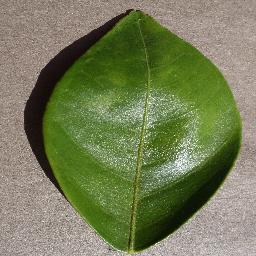
Label: Orange___Haunglongbing_(Citrus_greening)